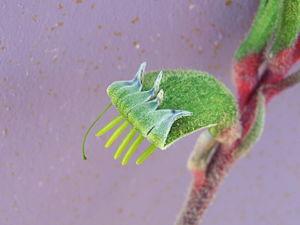
"Anigozanthos manglesii ou ""patte de Mangles"" est une espèce de la famille des Haemodoraceae. C'est une « patte de kangourou ». Cette plante fait partie du genre Anigozanthos. Ce nom lui vient du grec ‘’anisos’’ qui signifie ‘inégal’ et “anthos” qui signifie fleur. Cette signification fait référence aux sous-divisions de la fleur en 6 parties inégales de l’inflorescence. Son nom spécifique “manglesii” est dû à Robert Mangles qui a été le premier à élever une graine de cette espèce dans son jardin en Angleterre.